Holden Lutheran Church Parsonage

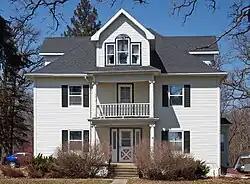
Holden Lutheran Church Parsonage from the south

Holden Lutheran Church Parsonage is a historic church parsonage at Kenyon in Wanamingo Township, Goodhue County, Minnesota. The building is located on the north side of Goodhue County Highway 8. The building was added to the National Register in 1980.